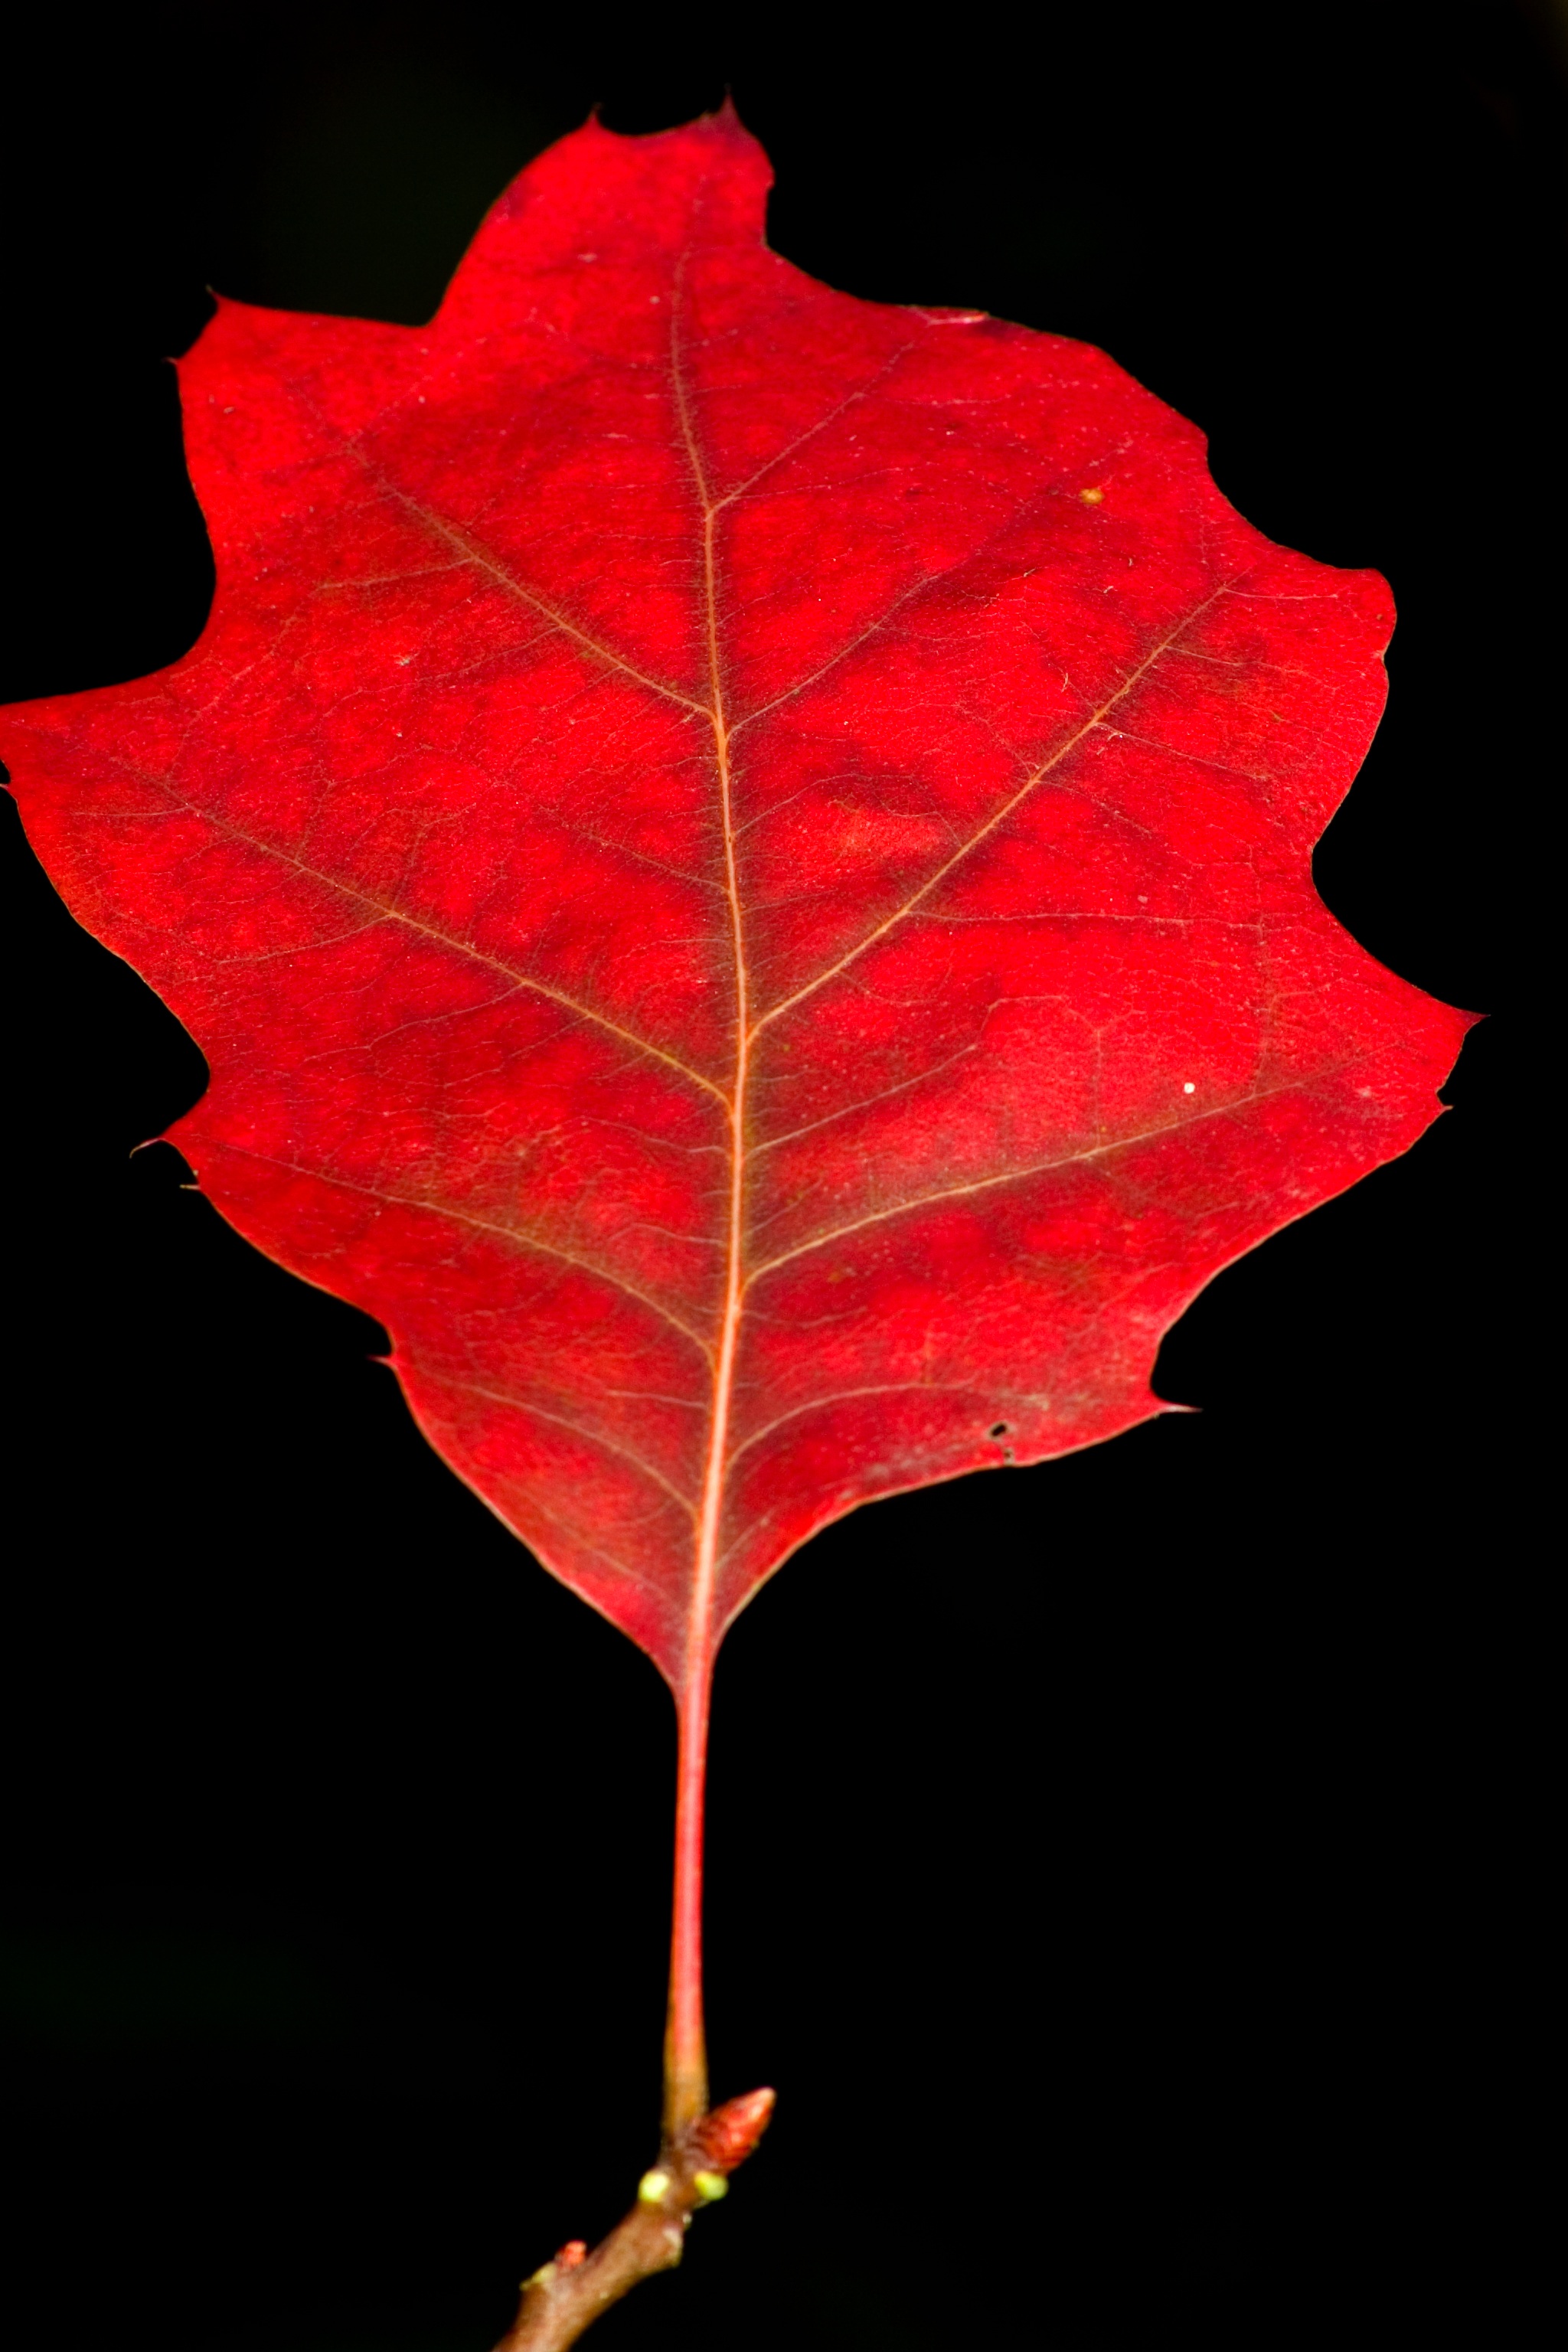
tree, branch, plant, leaf, flower, petal, red, autumn, maple, maple tree, maple leaf, macro photography, flowering plant, plant stem, woody plant, land plant